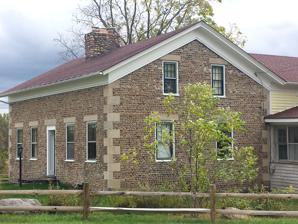
Building: Bates Cobblestone Farmhouse
Country: United States of America
Year built: 1836
Historic house in New York, United States United States historic place Bates Cobblestone Farmhouse U.S. National Register of Historic Places New York State Register of Historic Places Show map of New York Show map of the United States Location 5521 NY 364, Middlesex, New York Coordinates 42°45′34″N 77°16′25″W / 42.75944°N 77.27361°W / 42.75944; -77.27361 Area 50.8 acres (20.6 ha) Built 1836 Architectural style Mid 19th Century Revival MPS Cobblestone Architecture of New York State MPS NRHP reference No. 92000436 NYSRHP No. 12305.000008 Significant dates Added to NRHP May 11, 1992 Designated NYSRHP March 20, 1992 Bates Cobblestone Farmhouse is a historic home located at Middlesex in Yates County, New York .  The farmhouse was built about 1836 and is a one-and-a-half-story, five bay cobblestone building with a one-and-a-half-story frame rear wing.  The house is built of relatively rough and irregularly shaped, sized and colored field cobbles. The farmhouse is among the nine surviving cobblestone buildings in Yates County.  Also on the property are two early 20th century contributing support structures. It was listed on the National Register of Historic Places in 1992. References